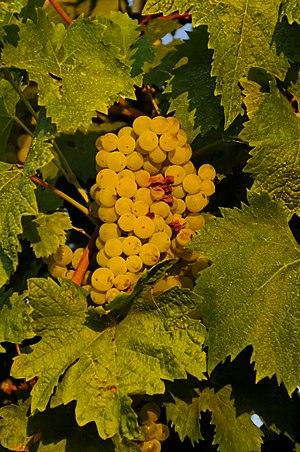
Le verdicchio est un cépage italien de raisins blancs.